Trams in Dresden

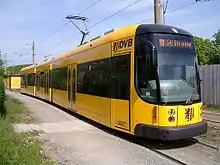
A Bombardier 8-axle car at the Friedrichstadt terminus.

The fleet used to be composed of ČKD Tatra trams that provided service towards the end of the GDR era. In total, 572 T4D motor cars and 246 B4D trailers were delivered to Dresden from 1967 onwards, as well as 4 T6A2 motor cars and 2 B6A2 trailers, used from 1990. The last Tatra T4D cars were put out of service after a farewell ceremony on 3 June 2023. Two refurbished T4D-MT cars as well as one refurbished TB4D-MT trailer were handed over to the city's tram museum, in addition to two original T4D cars already exhibited there.